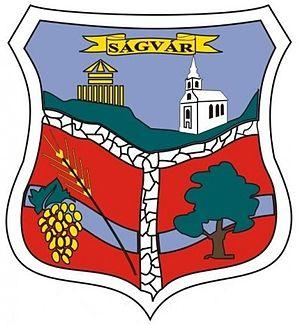
Ságvár est un village et une commune du comitat de Somogy en Hongrie.